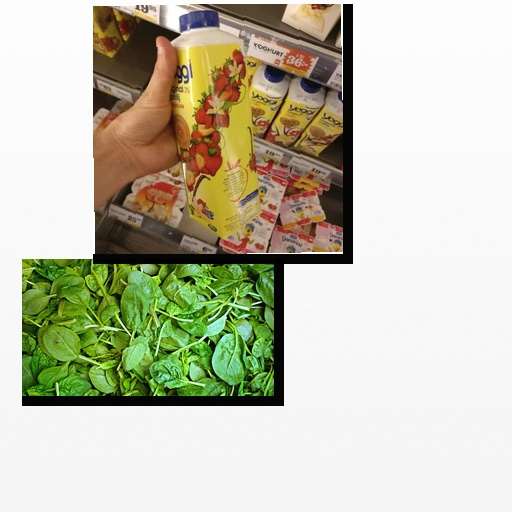
Food items: strawberry_yoghurt, spinach